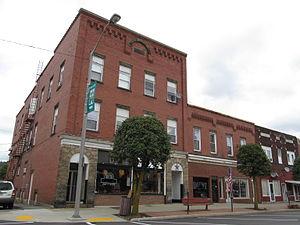
Brockway est un borough situé au nord-est du comté de Jefferson, en Pennsylvanie, aux États-Unis. En 2010, il comptait une population de 2 072 habitants. Le borough est incorporé le 13 septembre 1883.